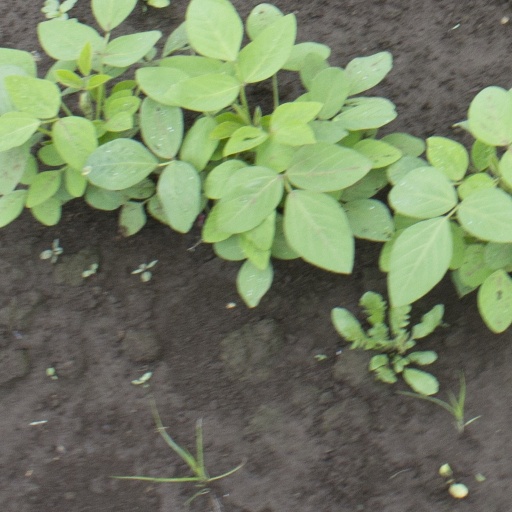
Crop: soybean